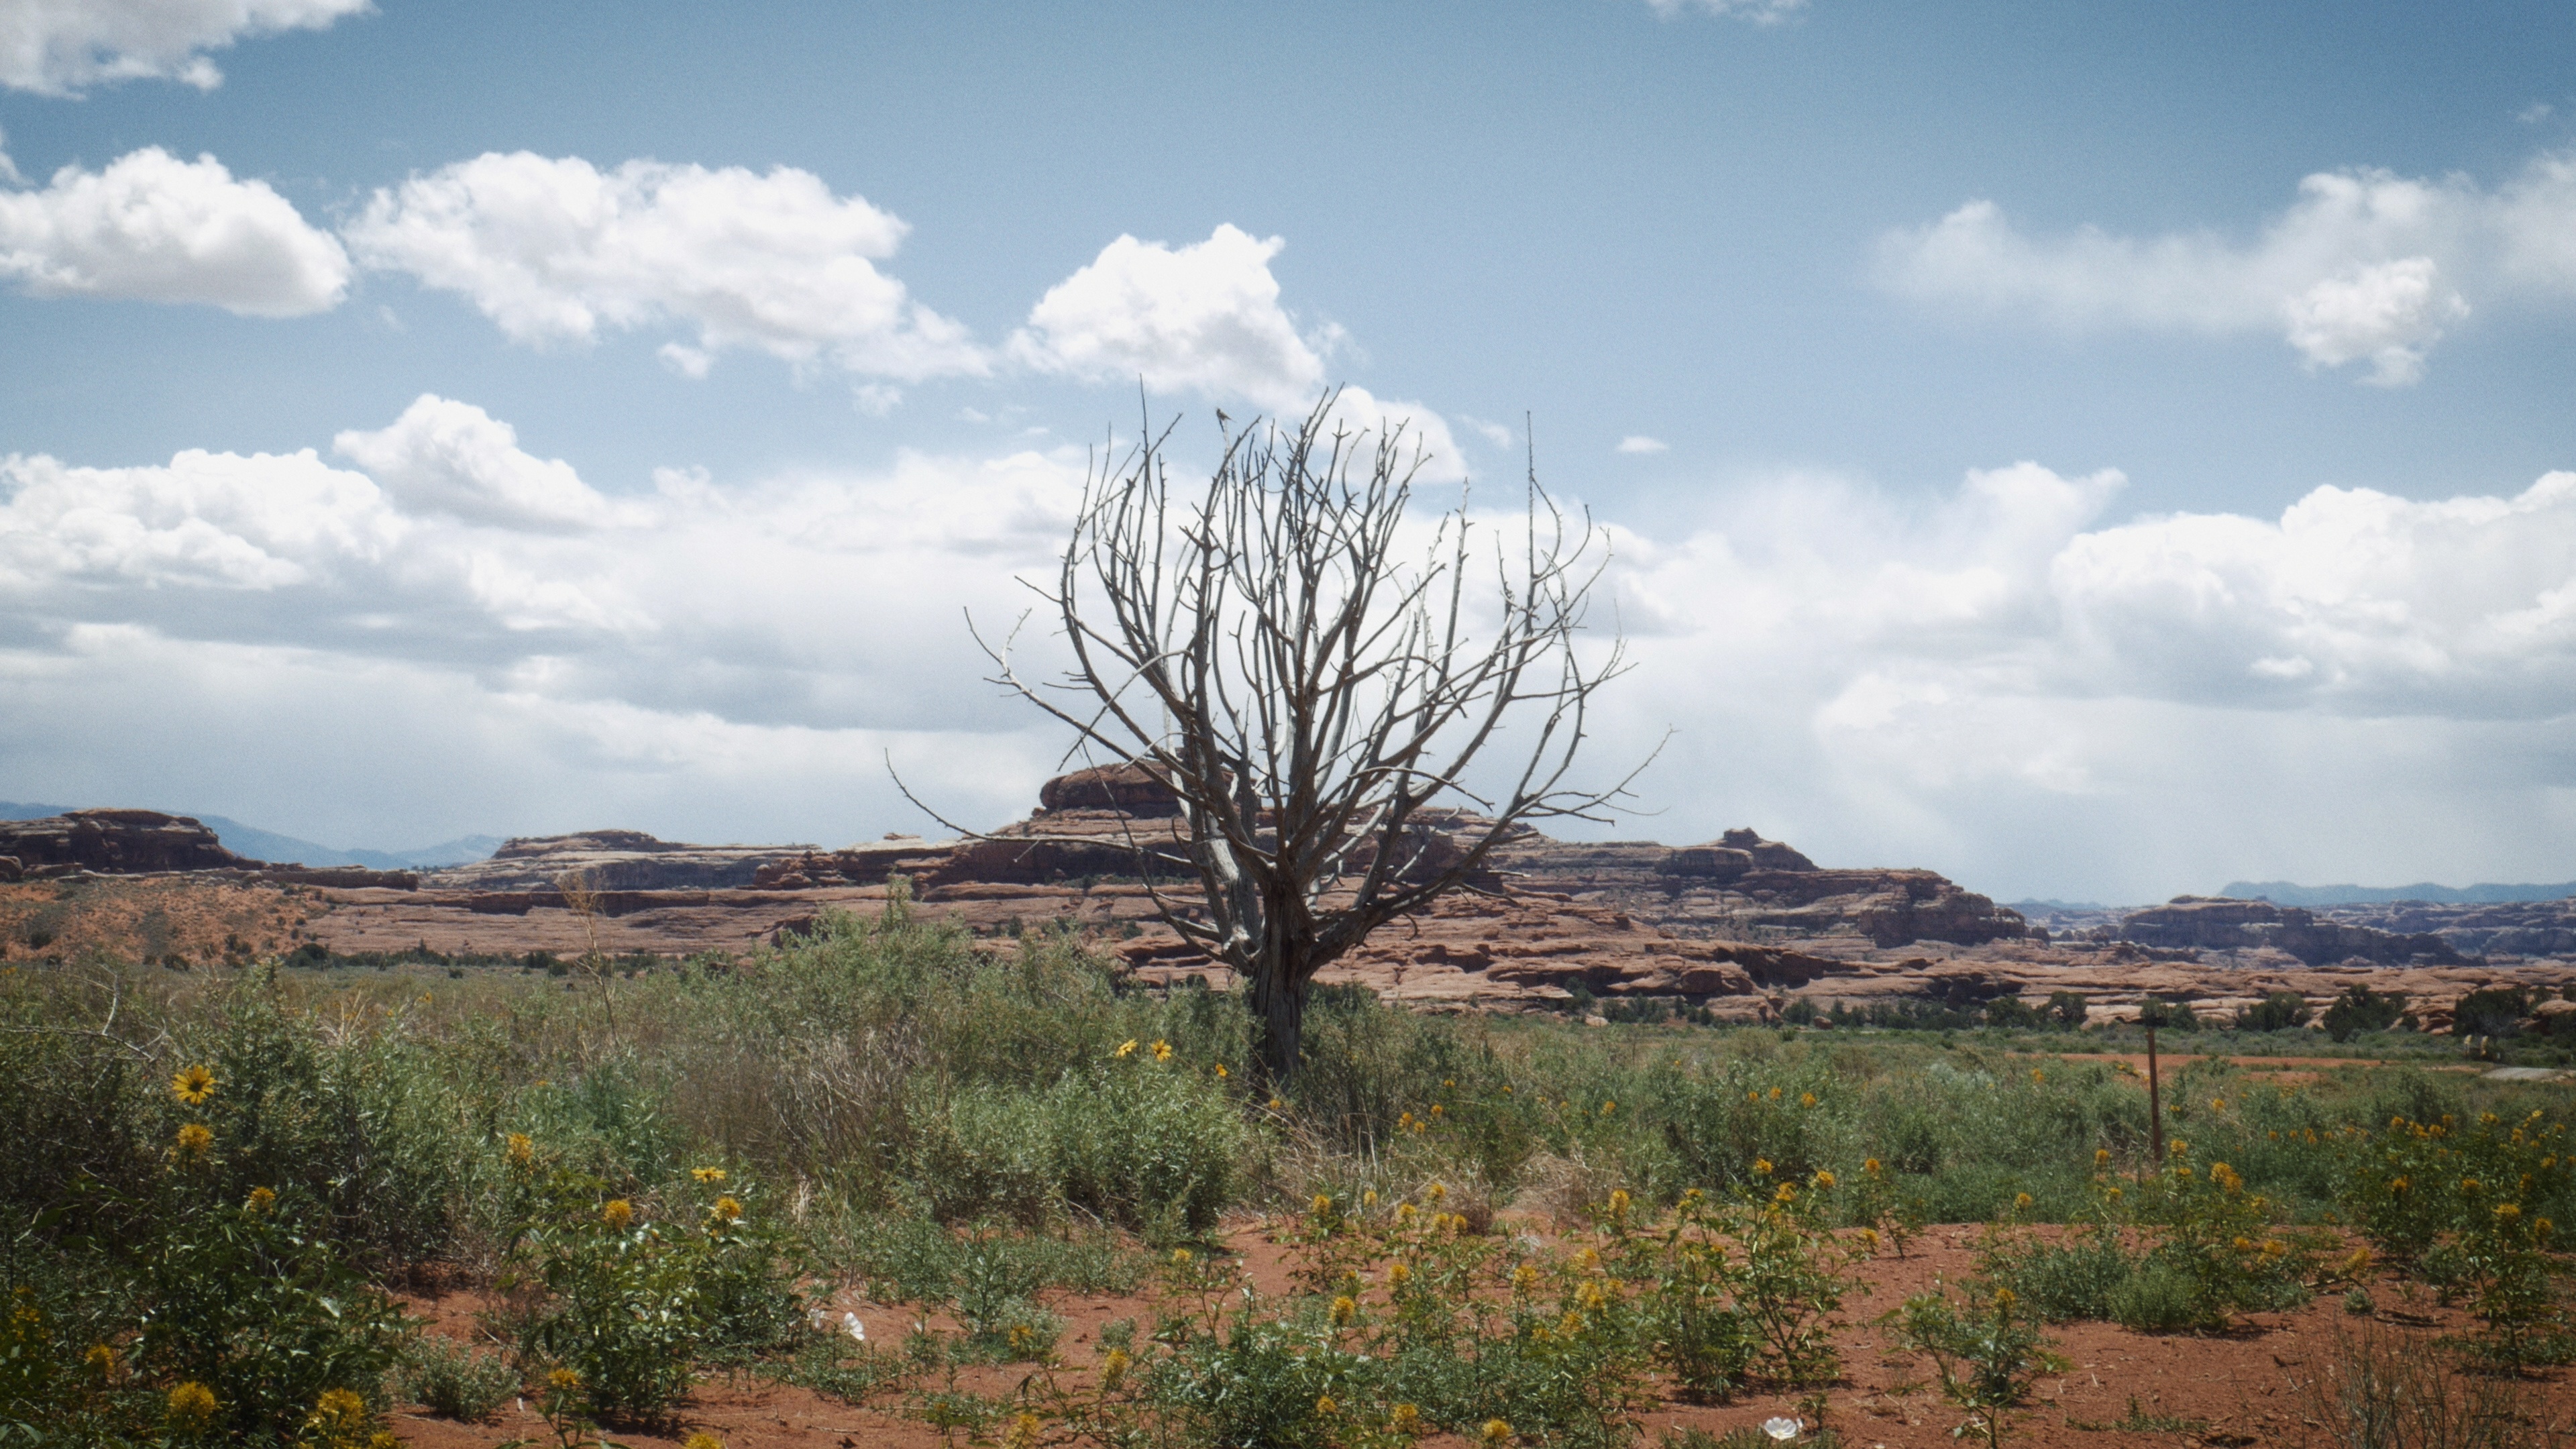
landscape, tree, nature, grass, horizon, wilderness, mountain, cloud, sky, field, prairie, hill, savanna, plain, grassland, plateau, habitat, ecosystem, steppe, rural area, natural environment, geographical feature, woody plant